Alicia Witt

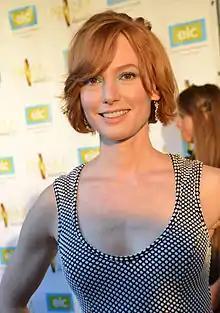
Witt in 2014

Alicia Roanne Witt (born August 21, 1975) is an American actress and musician. She first came to fame as a child actress after being discovered by David Lynch, who cast her in "Dune" (1984) as Alia and "Twin Peaks" (1990). Witt was a regular on Cybill Shepherd's sitcom "Cybill" (1995–1998) for four seasons, playing the title character's daughter, Zoe Woodbine. She had a critically acclaimed role as a disturbed teenager in "Fun" (1994), appeared as a music student in "Mr. Holland's Opus" (1995) and as a terrorized college student in the horror film "Urban Legend" (1998). She appeared in "Vanilla Sky" (2001) as Libby, "Two Weeks Notice" (2002), "Last Holiday" (2006), "88 Minutes" (2007) as Kim Cummings, "I Care A Lot" (2020) and "Longlegs" (2024). Witt has made television appearances in shows such as "The Walking Dead", "The Sopranos", "Friday Night Lights" as Cheryl, "Twin Peaks: The Return" as Gersten Hayward, "", "Supernatural", "Justified" and "Orange Is the New Black". She also starred in five episodes of "" as Detective Nola Falacci in Season 7, temporarily replacing actress Julianne Nicholson, who was on maternity leave.